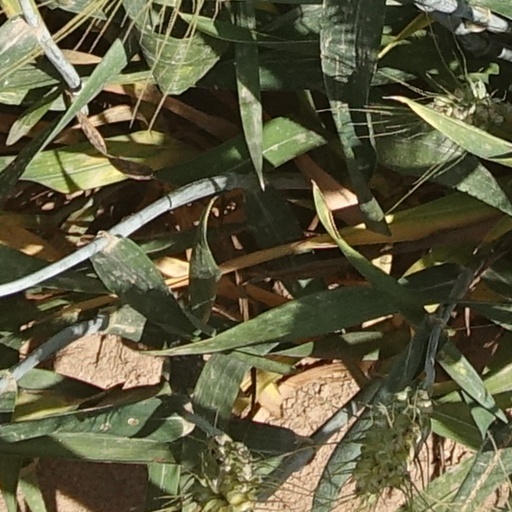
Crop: wheat